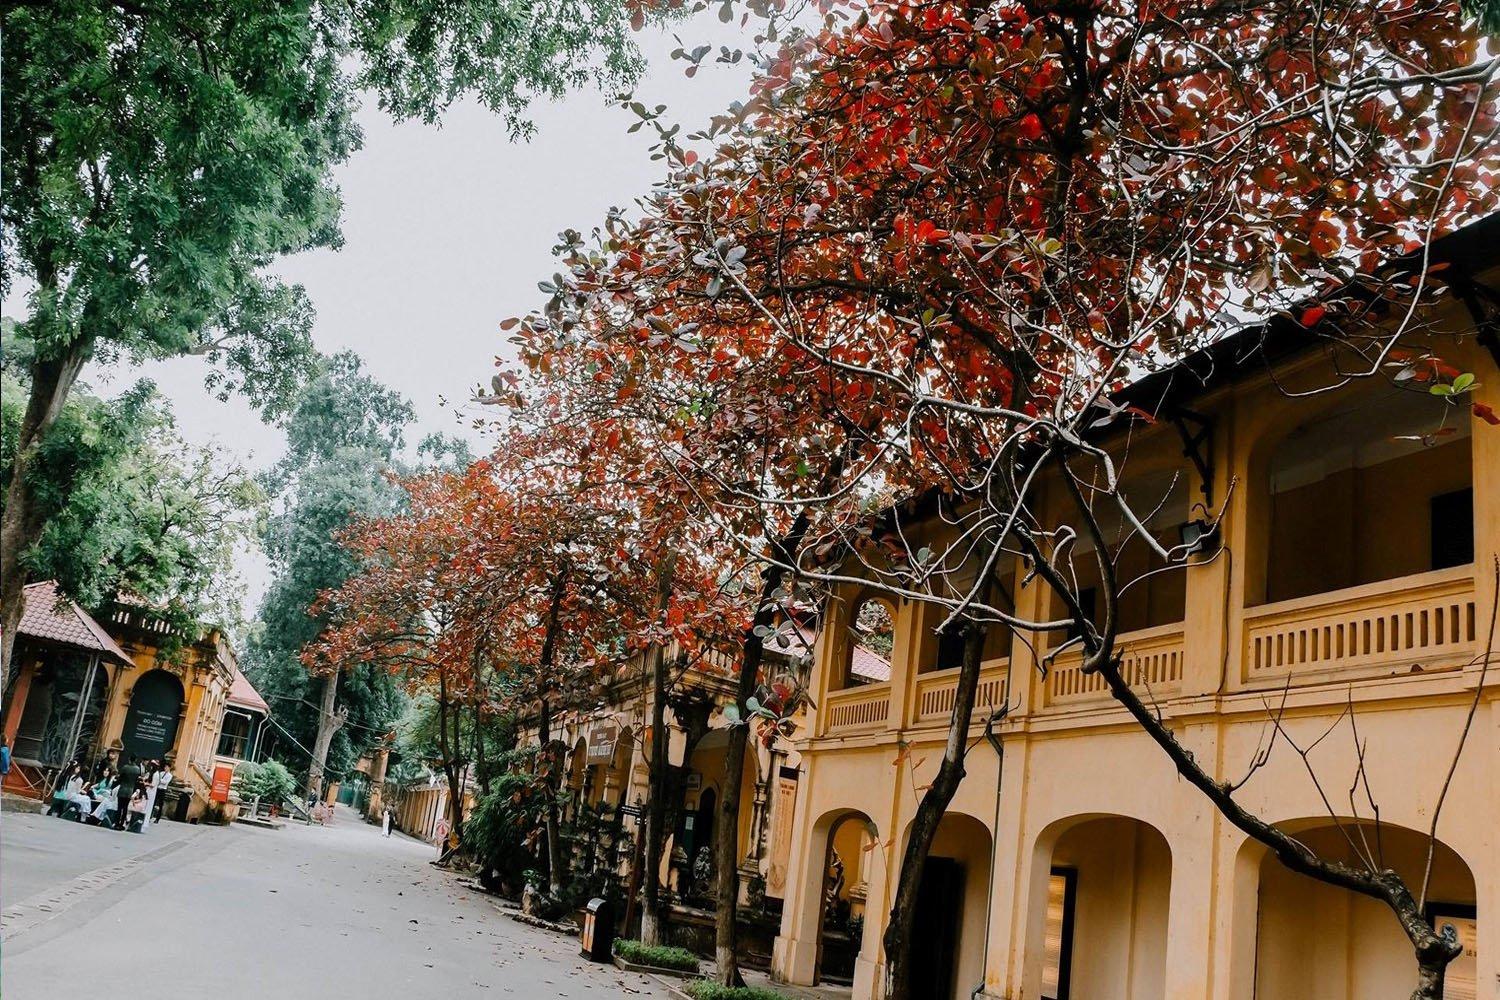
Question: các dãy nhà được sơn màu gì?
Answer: màu vàng